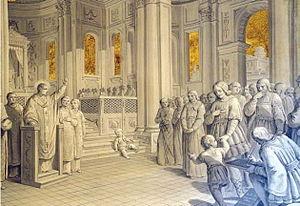
Chromace d'Aquilée fut évêque d'Aquilée en Vénétie reconnu saint par l'Église catholique et fêté le 2 décembre.